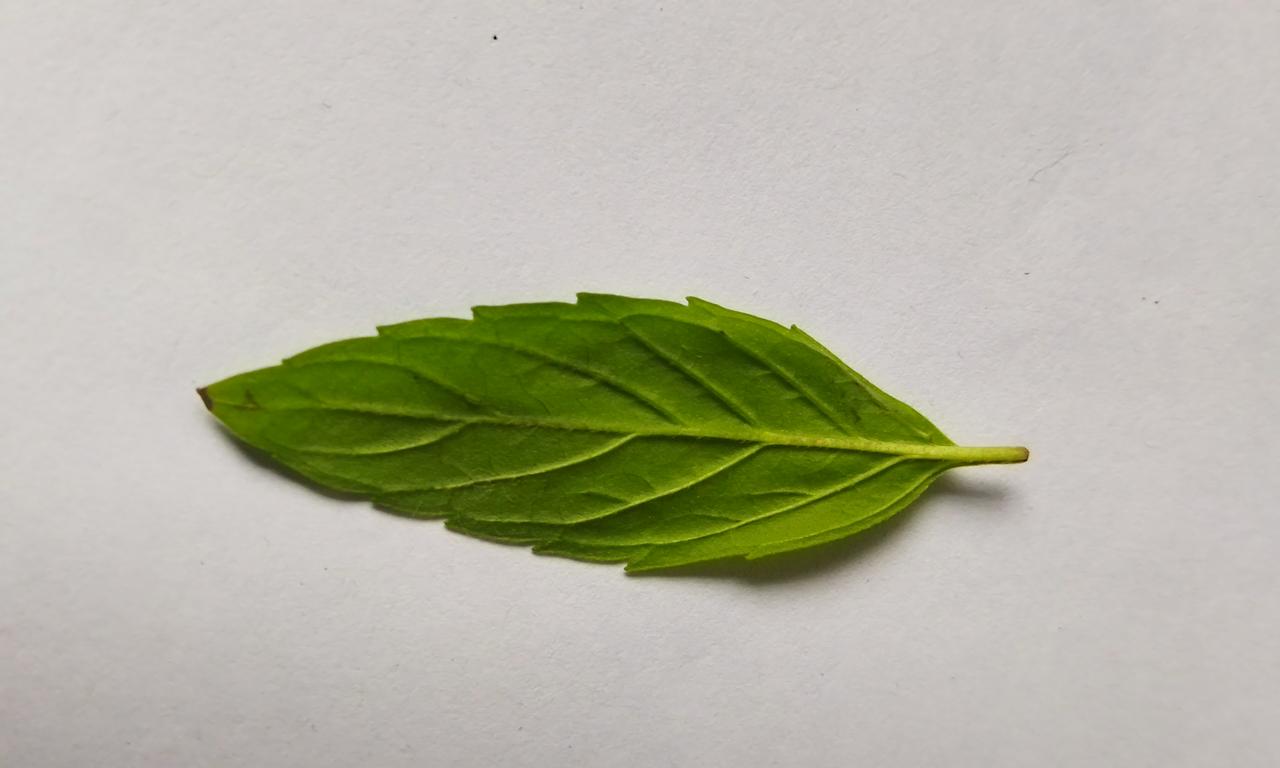
Label: Fresh